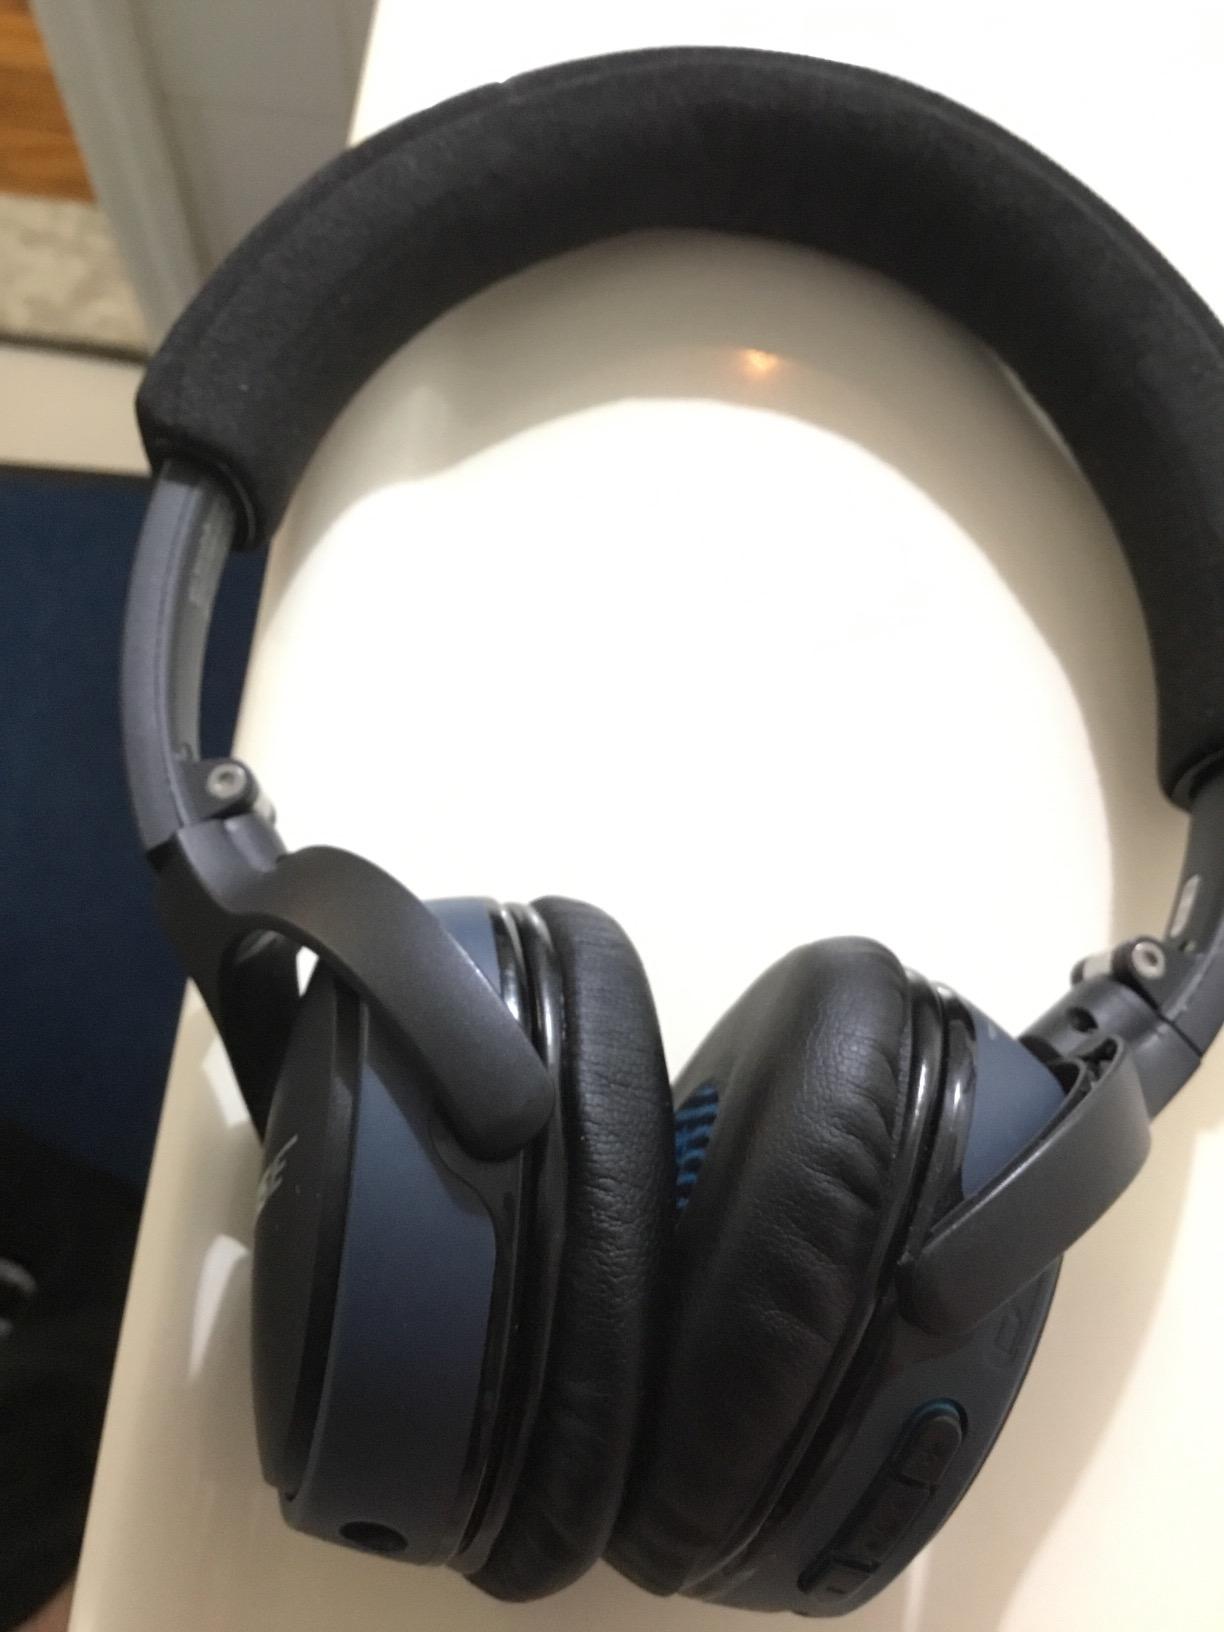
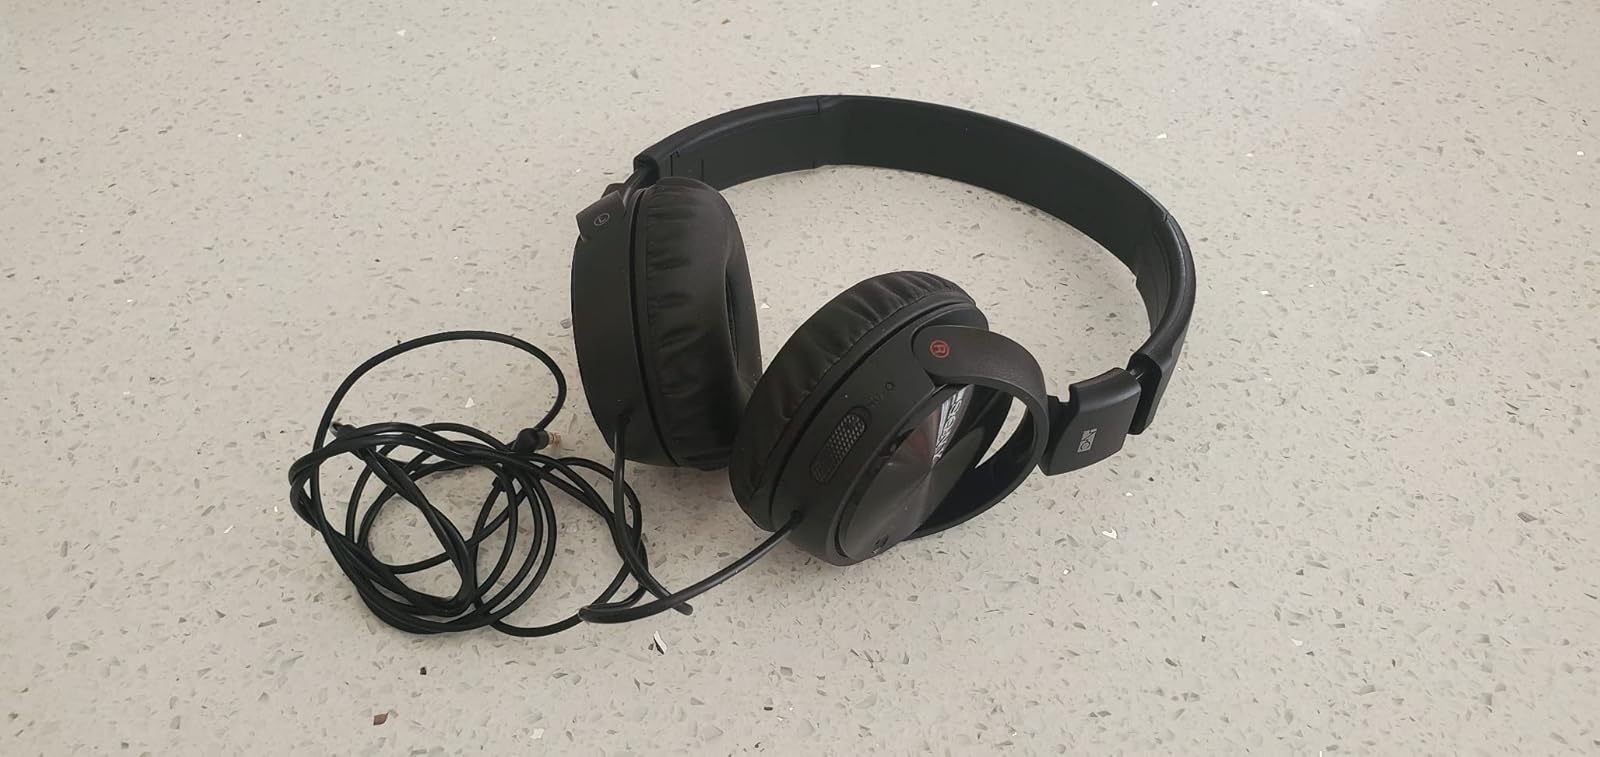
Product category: headphones
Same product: no